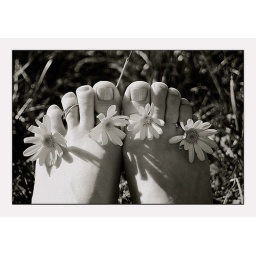
Flowered feet in black and white